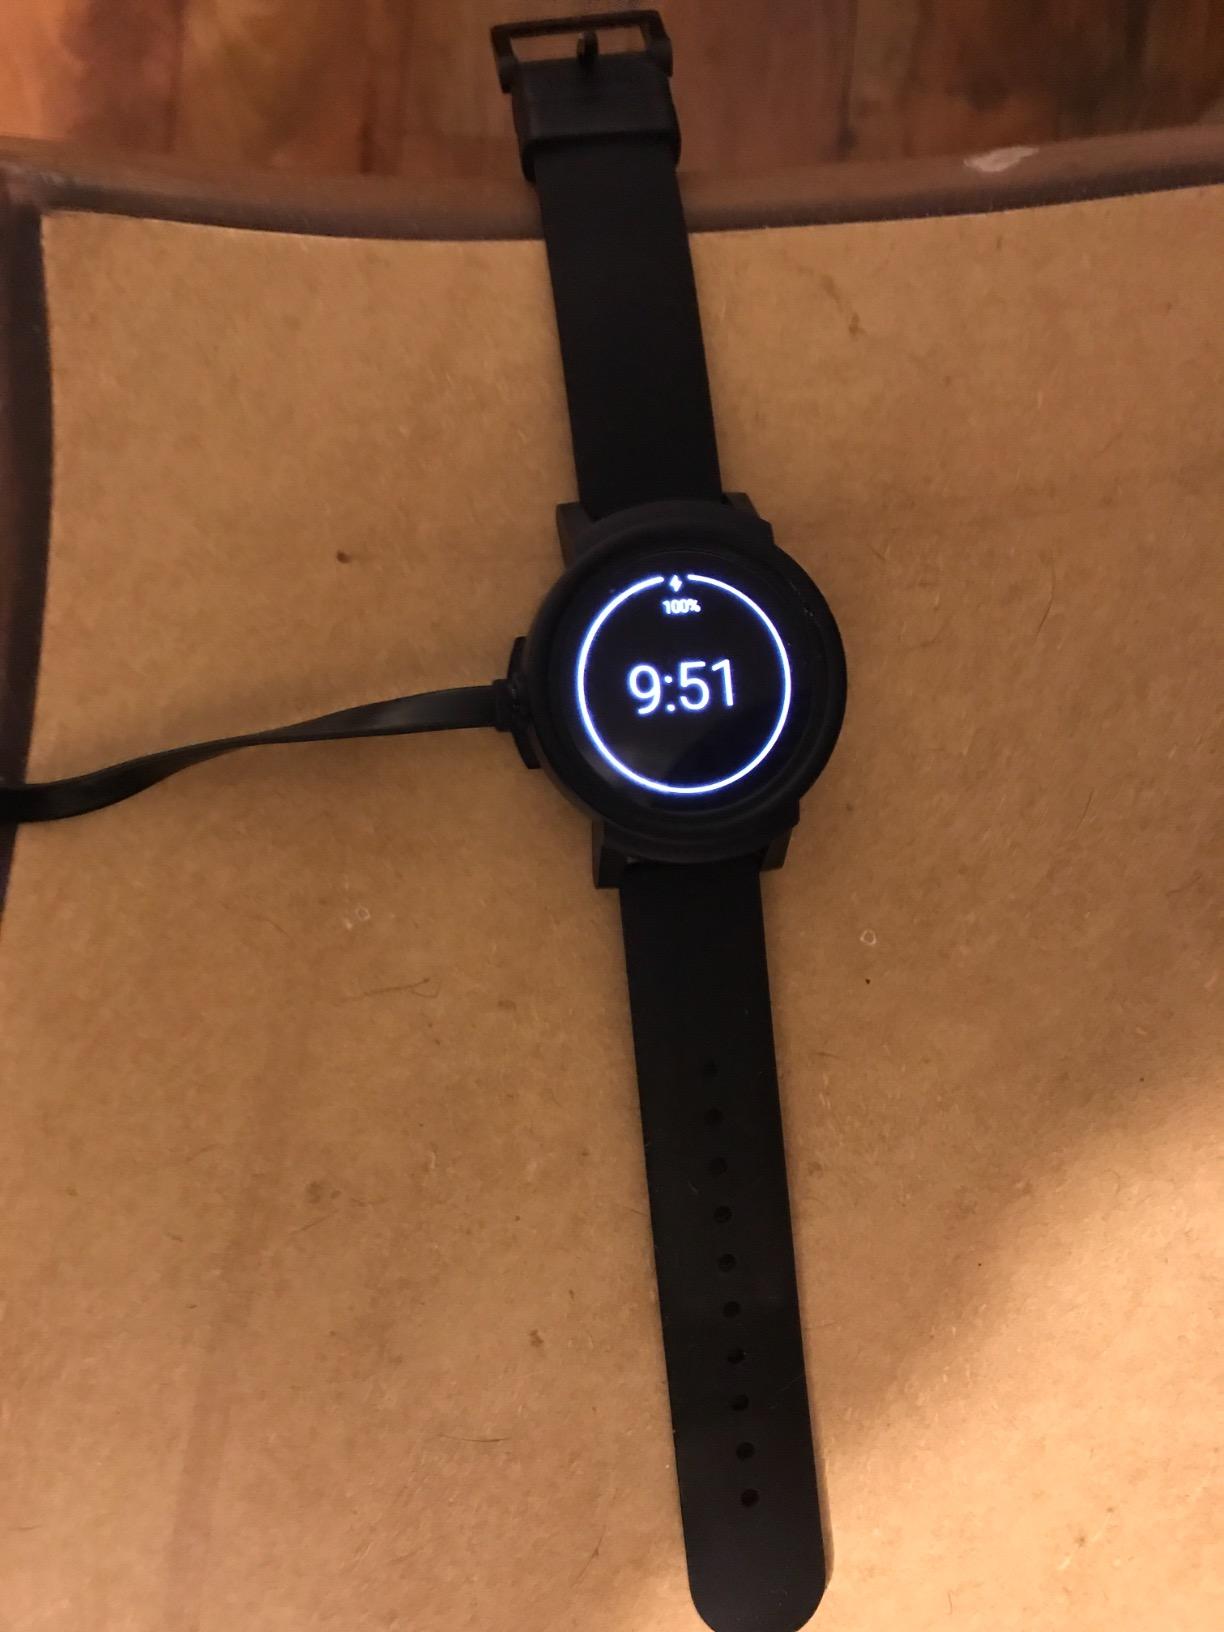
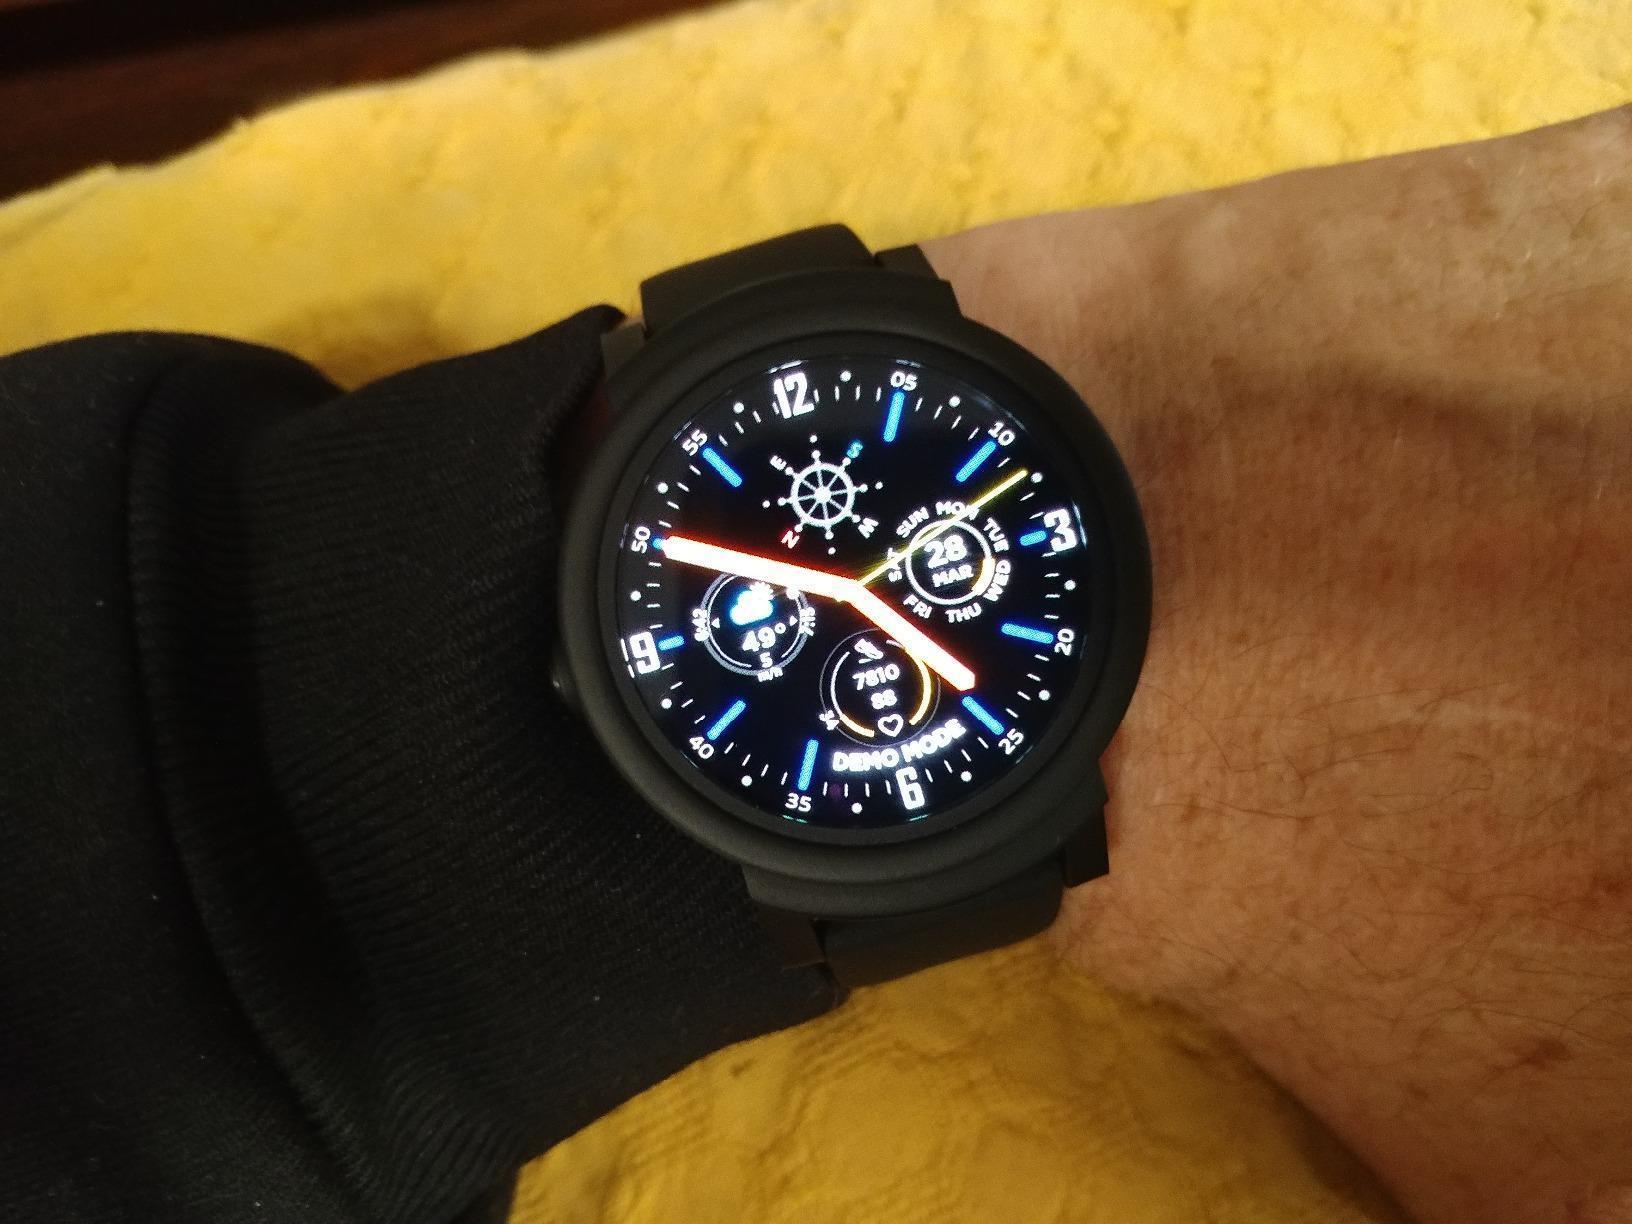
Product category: smartwatch
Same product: yes